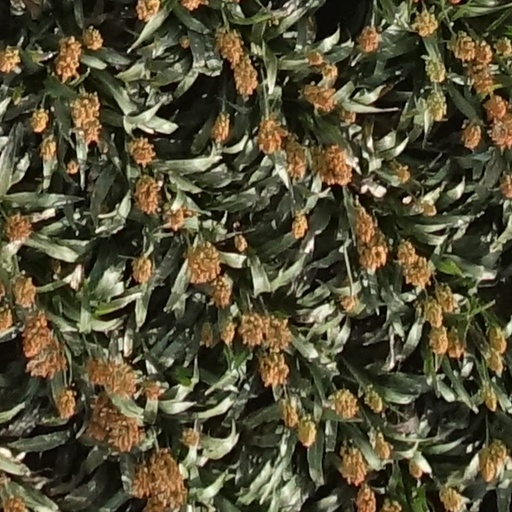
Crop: sorghum